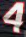
Number: 4